Henri Pittier National Park

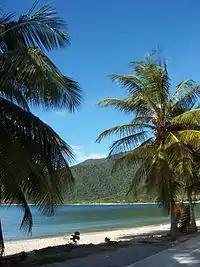
Turiamo Beach, located in the coastal zone of Henri Pittier National Park

Decreed National Park on February 13, 1937 and originally christened with the name of "Rancho Grande", under the chairmanship of General Eleazar López Contreras, became the first national park status in the country.